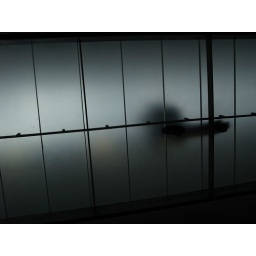
Feet cross a glass floor in an art gallery 3